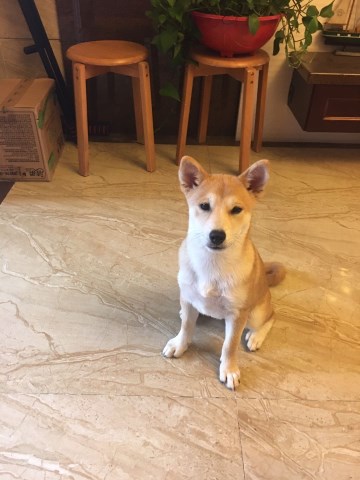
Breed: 1043-n000001-Shiba_Dog